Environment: real
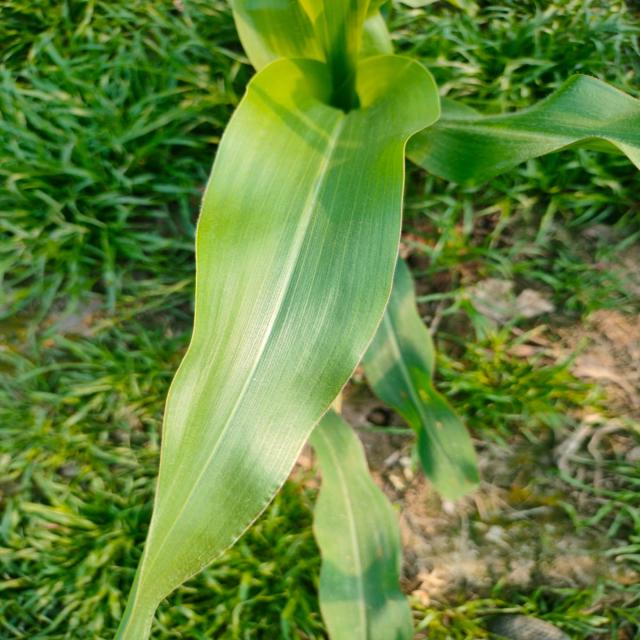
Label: healthy